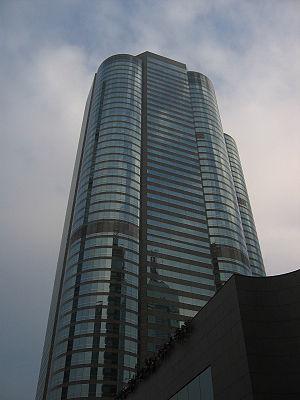
Une bourse, au sens économique et financier, est une institution, privée ou publique, qui permet de découvrir et d'afficher le prix d'actifs standardisés et d'en faciliter les échanges dans des conditions de sécurité satisfaisante pour l'acheteur et le vendeur. Une bourse abrite un marché réglementé et organisé dont la présence est permanente, contrairement à un marché dont la présence est éphémère mais dont les fonctions sont voisines. Elle s'insère dans une chaîne logistique complexe de passation des ordres, de clearing des ordres et de livraison des titres.